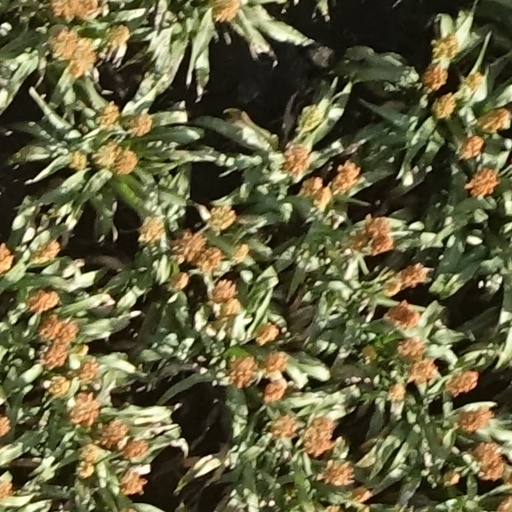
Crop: sorghum